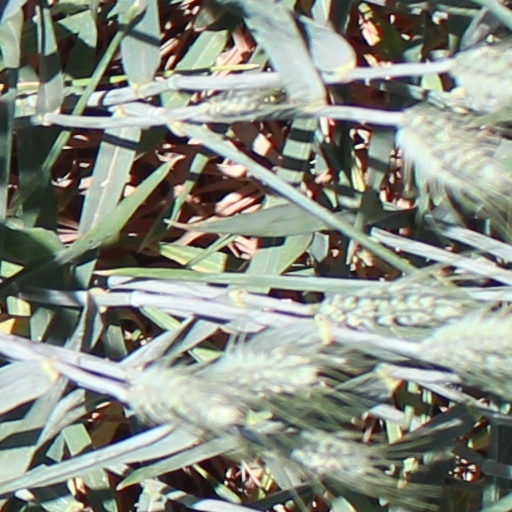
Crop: wheat